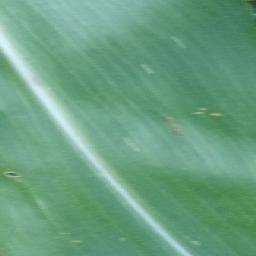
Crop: corn
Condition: (maize)_healthy